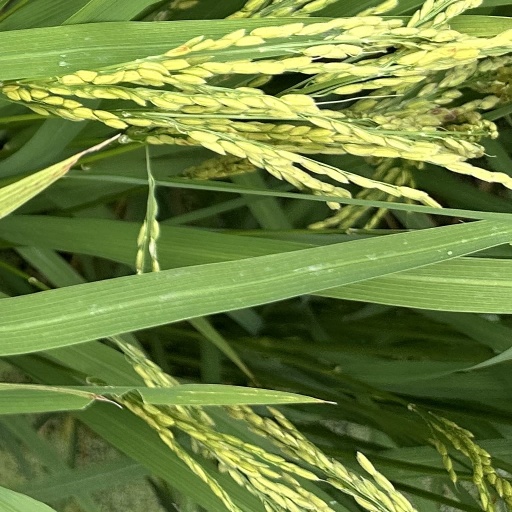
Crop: rice